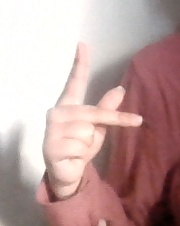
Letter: dha